The Last of Us season 2

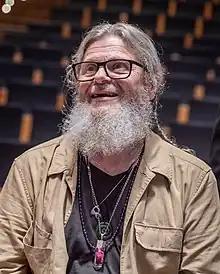
Gustavo Santaolalla returned to compose the score for the series alongside David Fleming.

Druckmann felt Pedro Pascal and Bella Ramsey's comfort and familiarity with their characters—Joel and Ellie, respectively—allowed them to "dive deeper" into their performances. Pascal and Ramsey, who grew close during production of the first season, considered their separation "painful" and "lonelier" during filming for the second. HBO denied rumors that Pascal had finished filming in March 2024; he returned for later scenes. Ramsey added a "green rider" into their second-season contract, requiring all departments to adopt sustainable practices during production. The season introduces several new characters and spends more time with them. Mazin felt the new actors "fit right in" due to the series's established reputation. Casting was put on hold in May 2023 due to the Writers Guild of America strike; actors had been auditioning with scenes from "The Last of Us Part II" due to an absence of scripts.